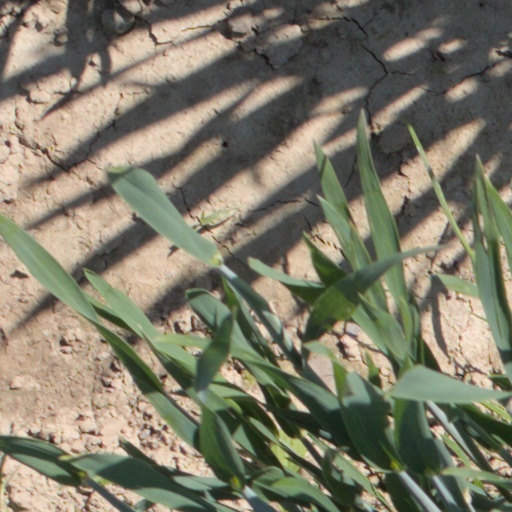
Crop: wheat